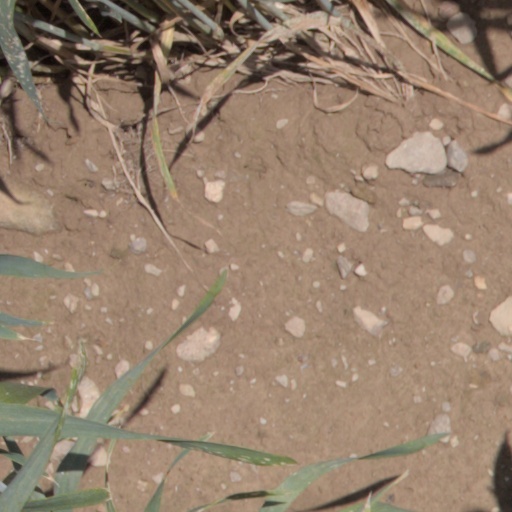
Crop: wheat